Tafsir

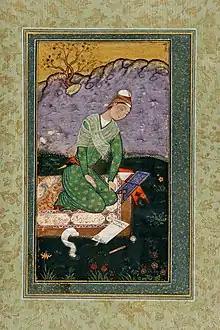
Mir Sayyid Ali writing a Tafsir on the Quran, self-portrait 1555–1556

The time of Muhammad ibn Jarir al-Tabari marks the classical period, which encompassed important Sunni "tafsirs", such as "Tafsir al-Thalabi" and "Tafsir al-Tabari". "Tafsir al-Tabari" is one of the most important "tafsir" works in Sunni Islam. This work provides exegetical material for the whole Quran, also contains conflicting information, which Tabari tries either to harmonize or argues in support of the one he feels more correct. Further he includes different readings, which according to him, both might be correct and gives his own opinion after each argumentation. Both linguistical and theological subjects are discussed throughout his work.